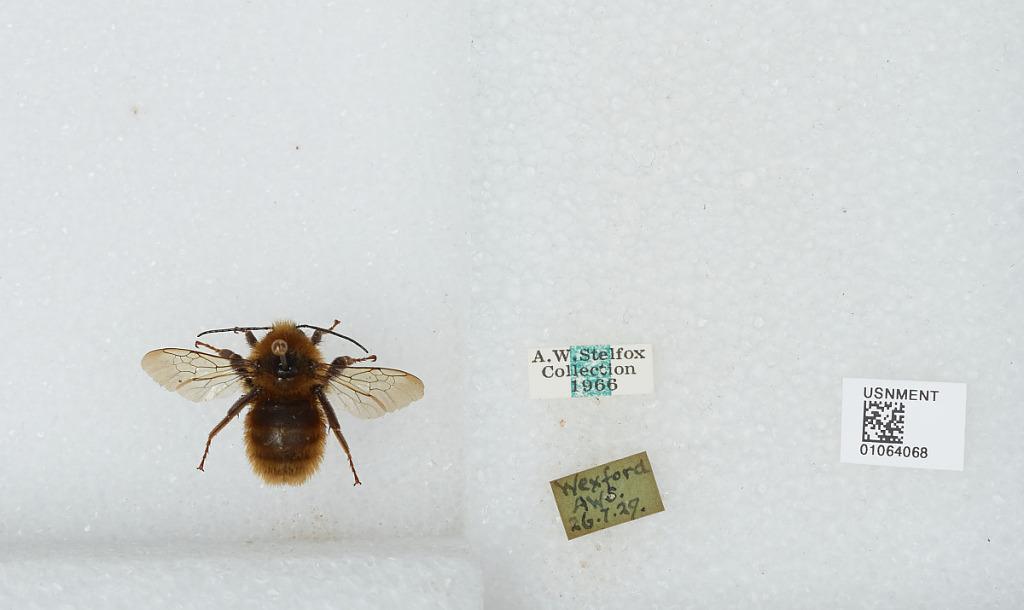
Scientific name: Bombus sp.
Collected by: A. Stelfox
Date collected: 1929-7-26
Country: Ireland
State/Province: Wexford
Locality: Wexford
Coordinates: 52.3342, -6.4575